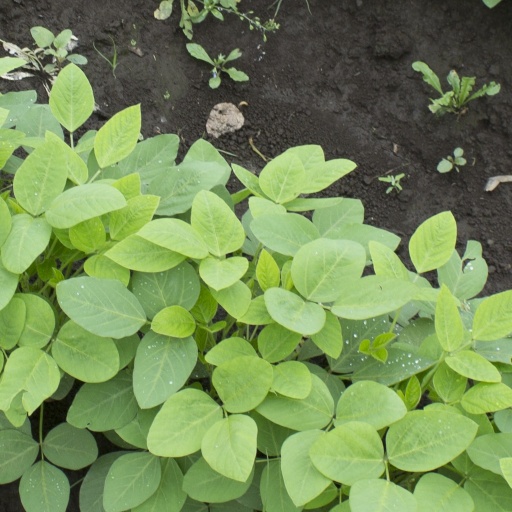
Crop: soybean